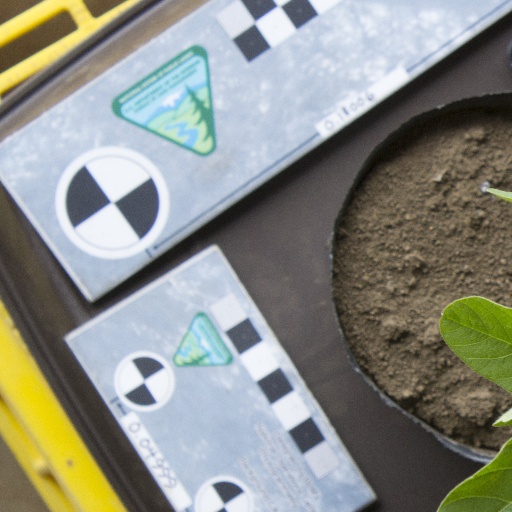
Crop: soybean